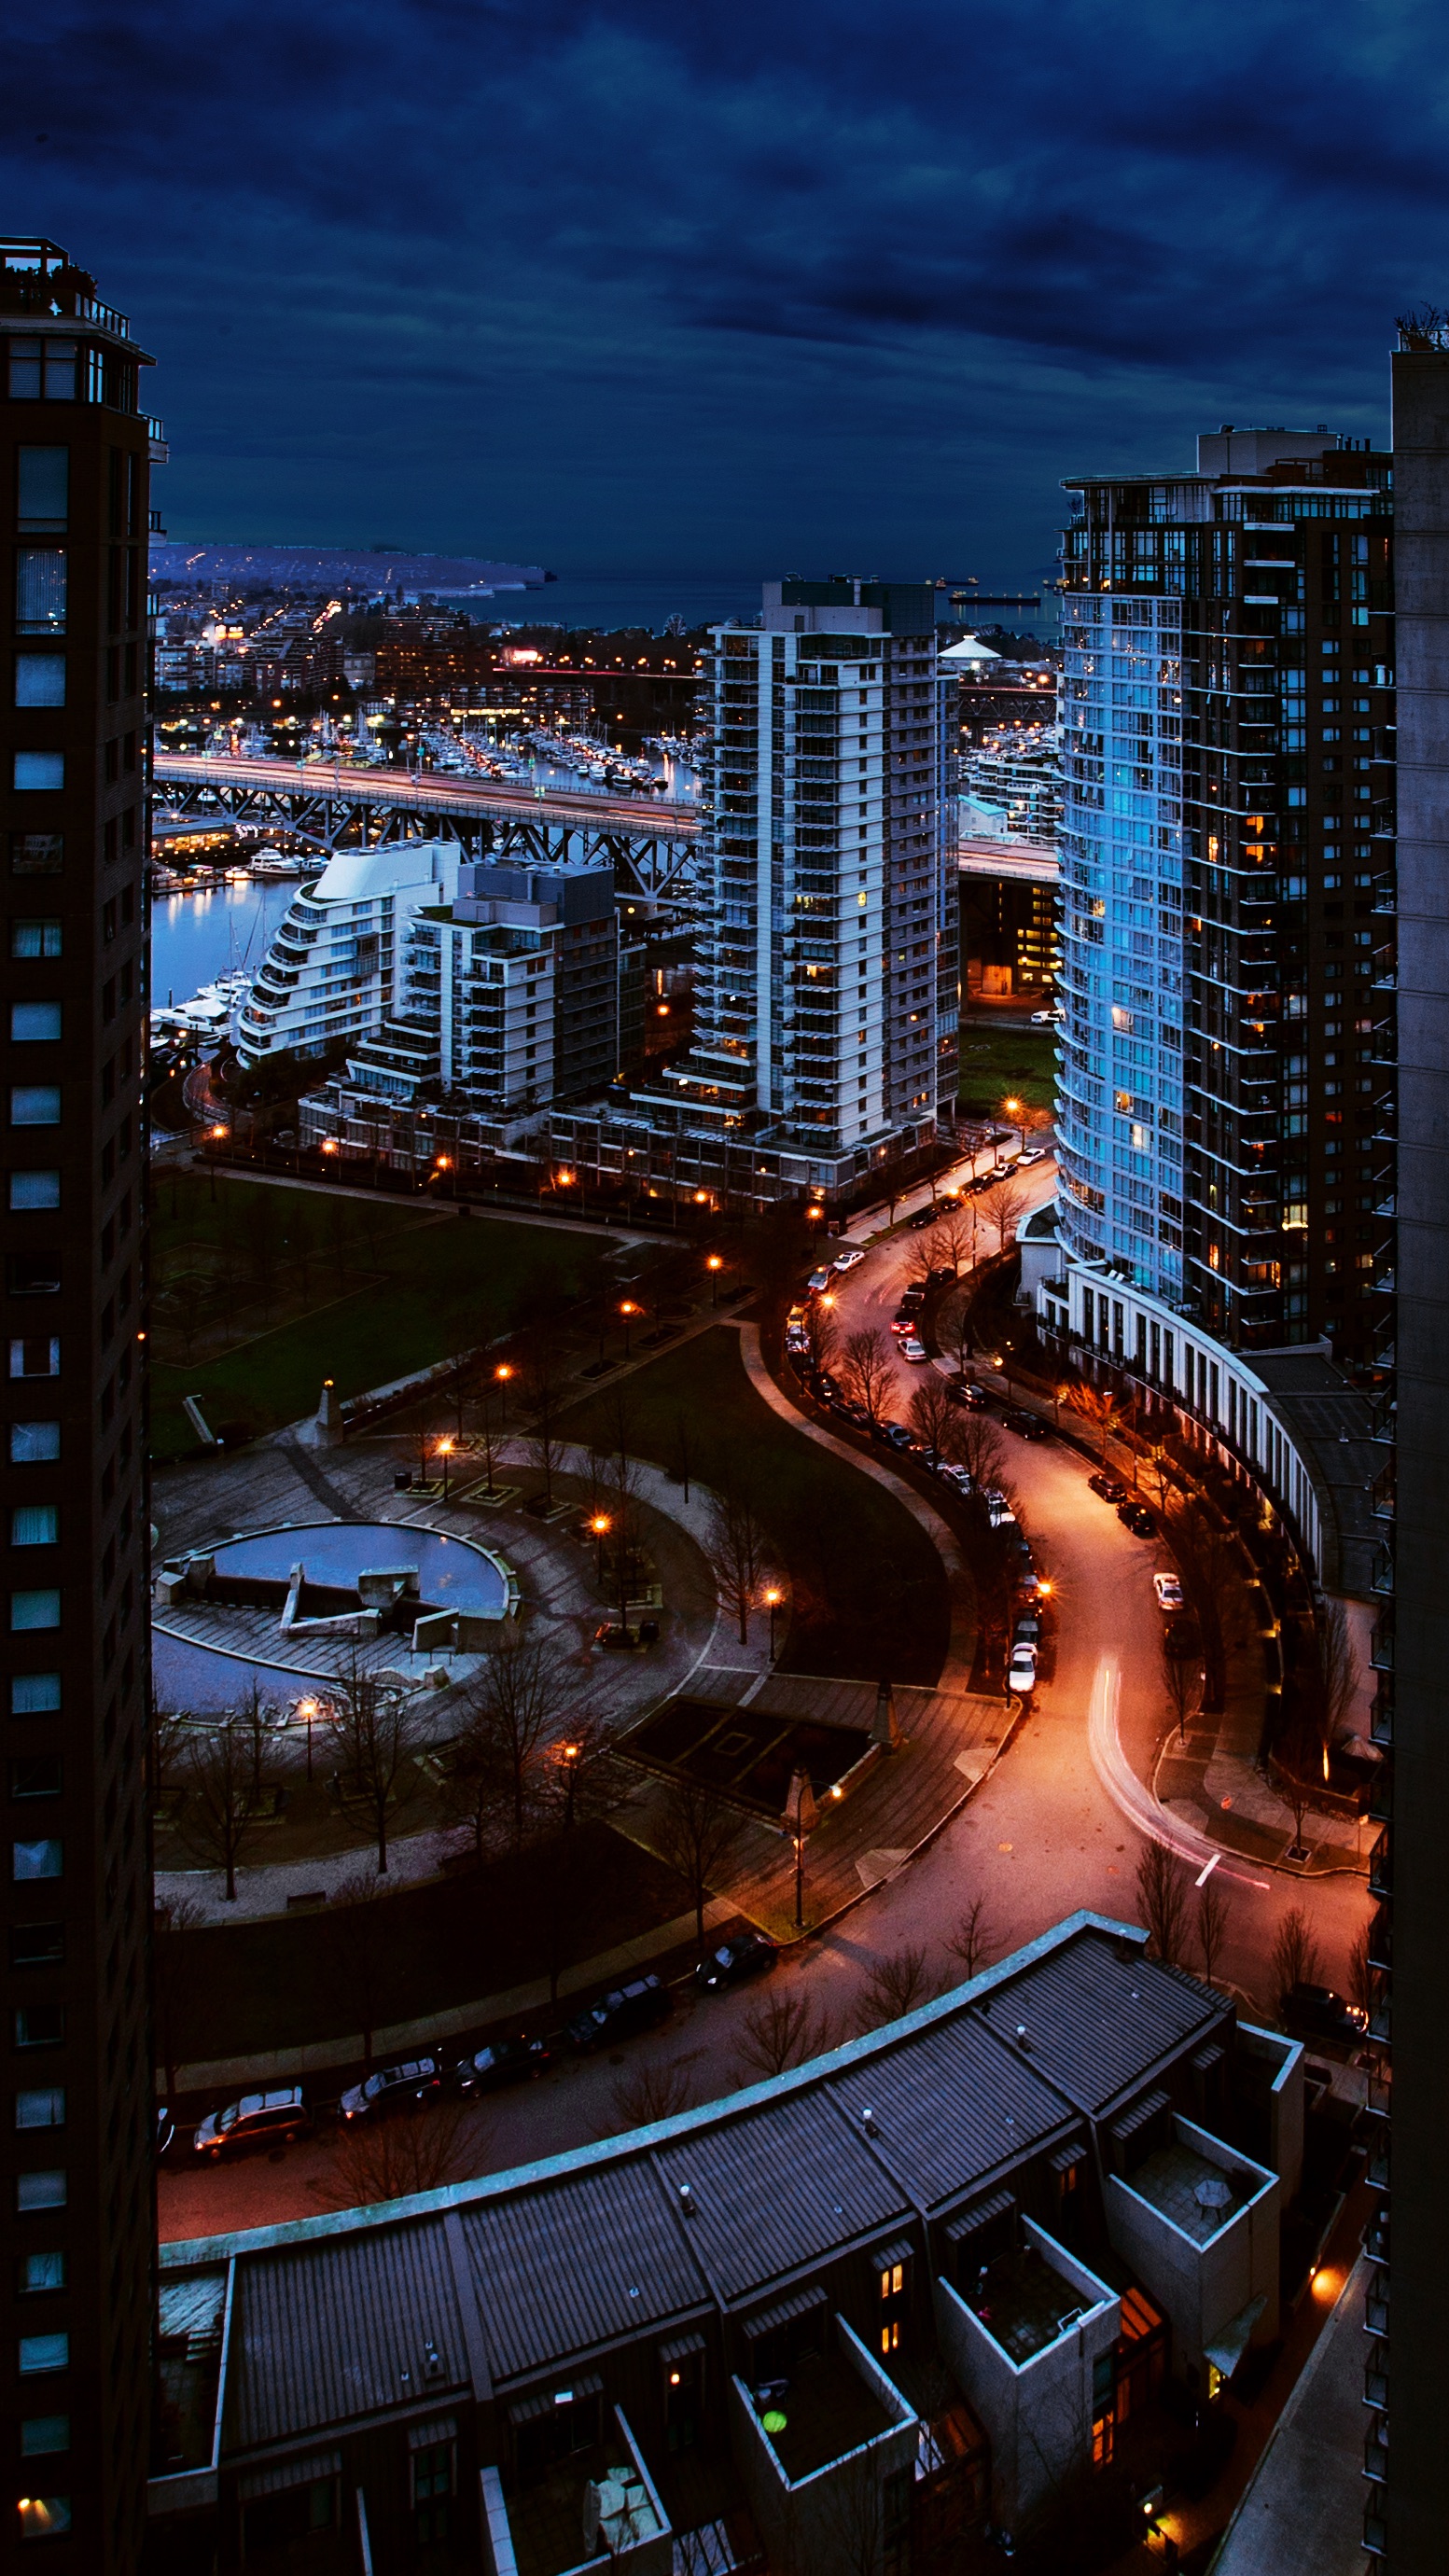
skyline, night, city, skyscraper, cityscape, downtown, dusk, evening, reflection, landmark, metropolis, urban area, human settlement, metropolitan area